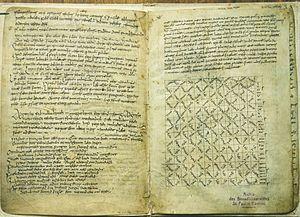
Pangur Bán est un poème en vieil irlandais. Il figure dans le Manuel de Reichenau, un manuscrit du IXᵉ siècle conservé à l'abbaye Saint-Paul du Lavanttal, en Carinthie. Long de 32 vers répartis en huit couplets de quatre vers, il s'intéresse à un chat nommé Pangur, Bán faisant référence à la couleur blanche de son pelage. L'auteur, un moine irlandais anonyme, compare son travail de copiste à celui du félin chassant les souris.